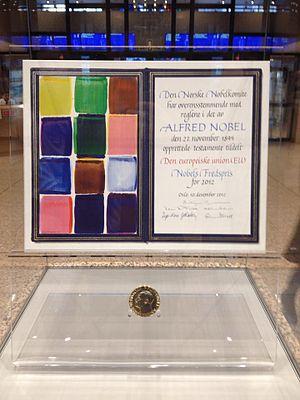
Le prix Nobel de la paix 2012 est attribué à l'Union européenne, en tant que personne morale, pour l'ensemble de ses actions en faveur « de la paix et de la réconciliation, la démocratie et les droits de l'homme en Europe », de la fondation de la CECA en 1952, à l'extension de la CEE, puis de l'UE, de 6 à 28 États membres.